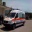
Label: ambulance